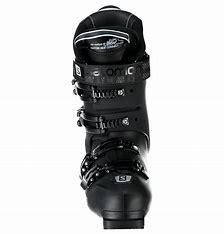
Brand: Salomon
Model: 100